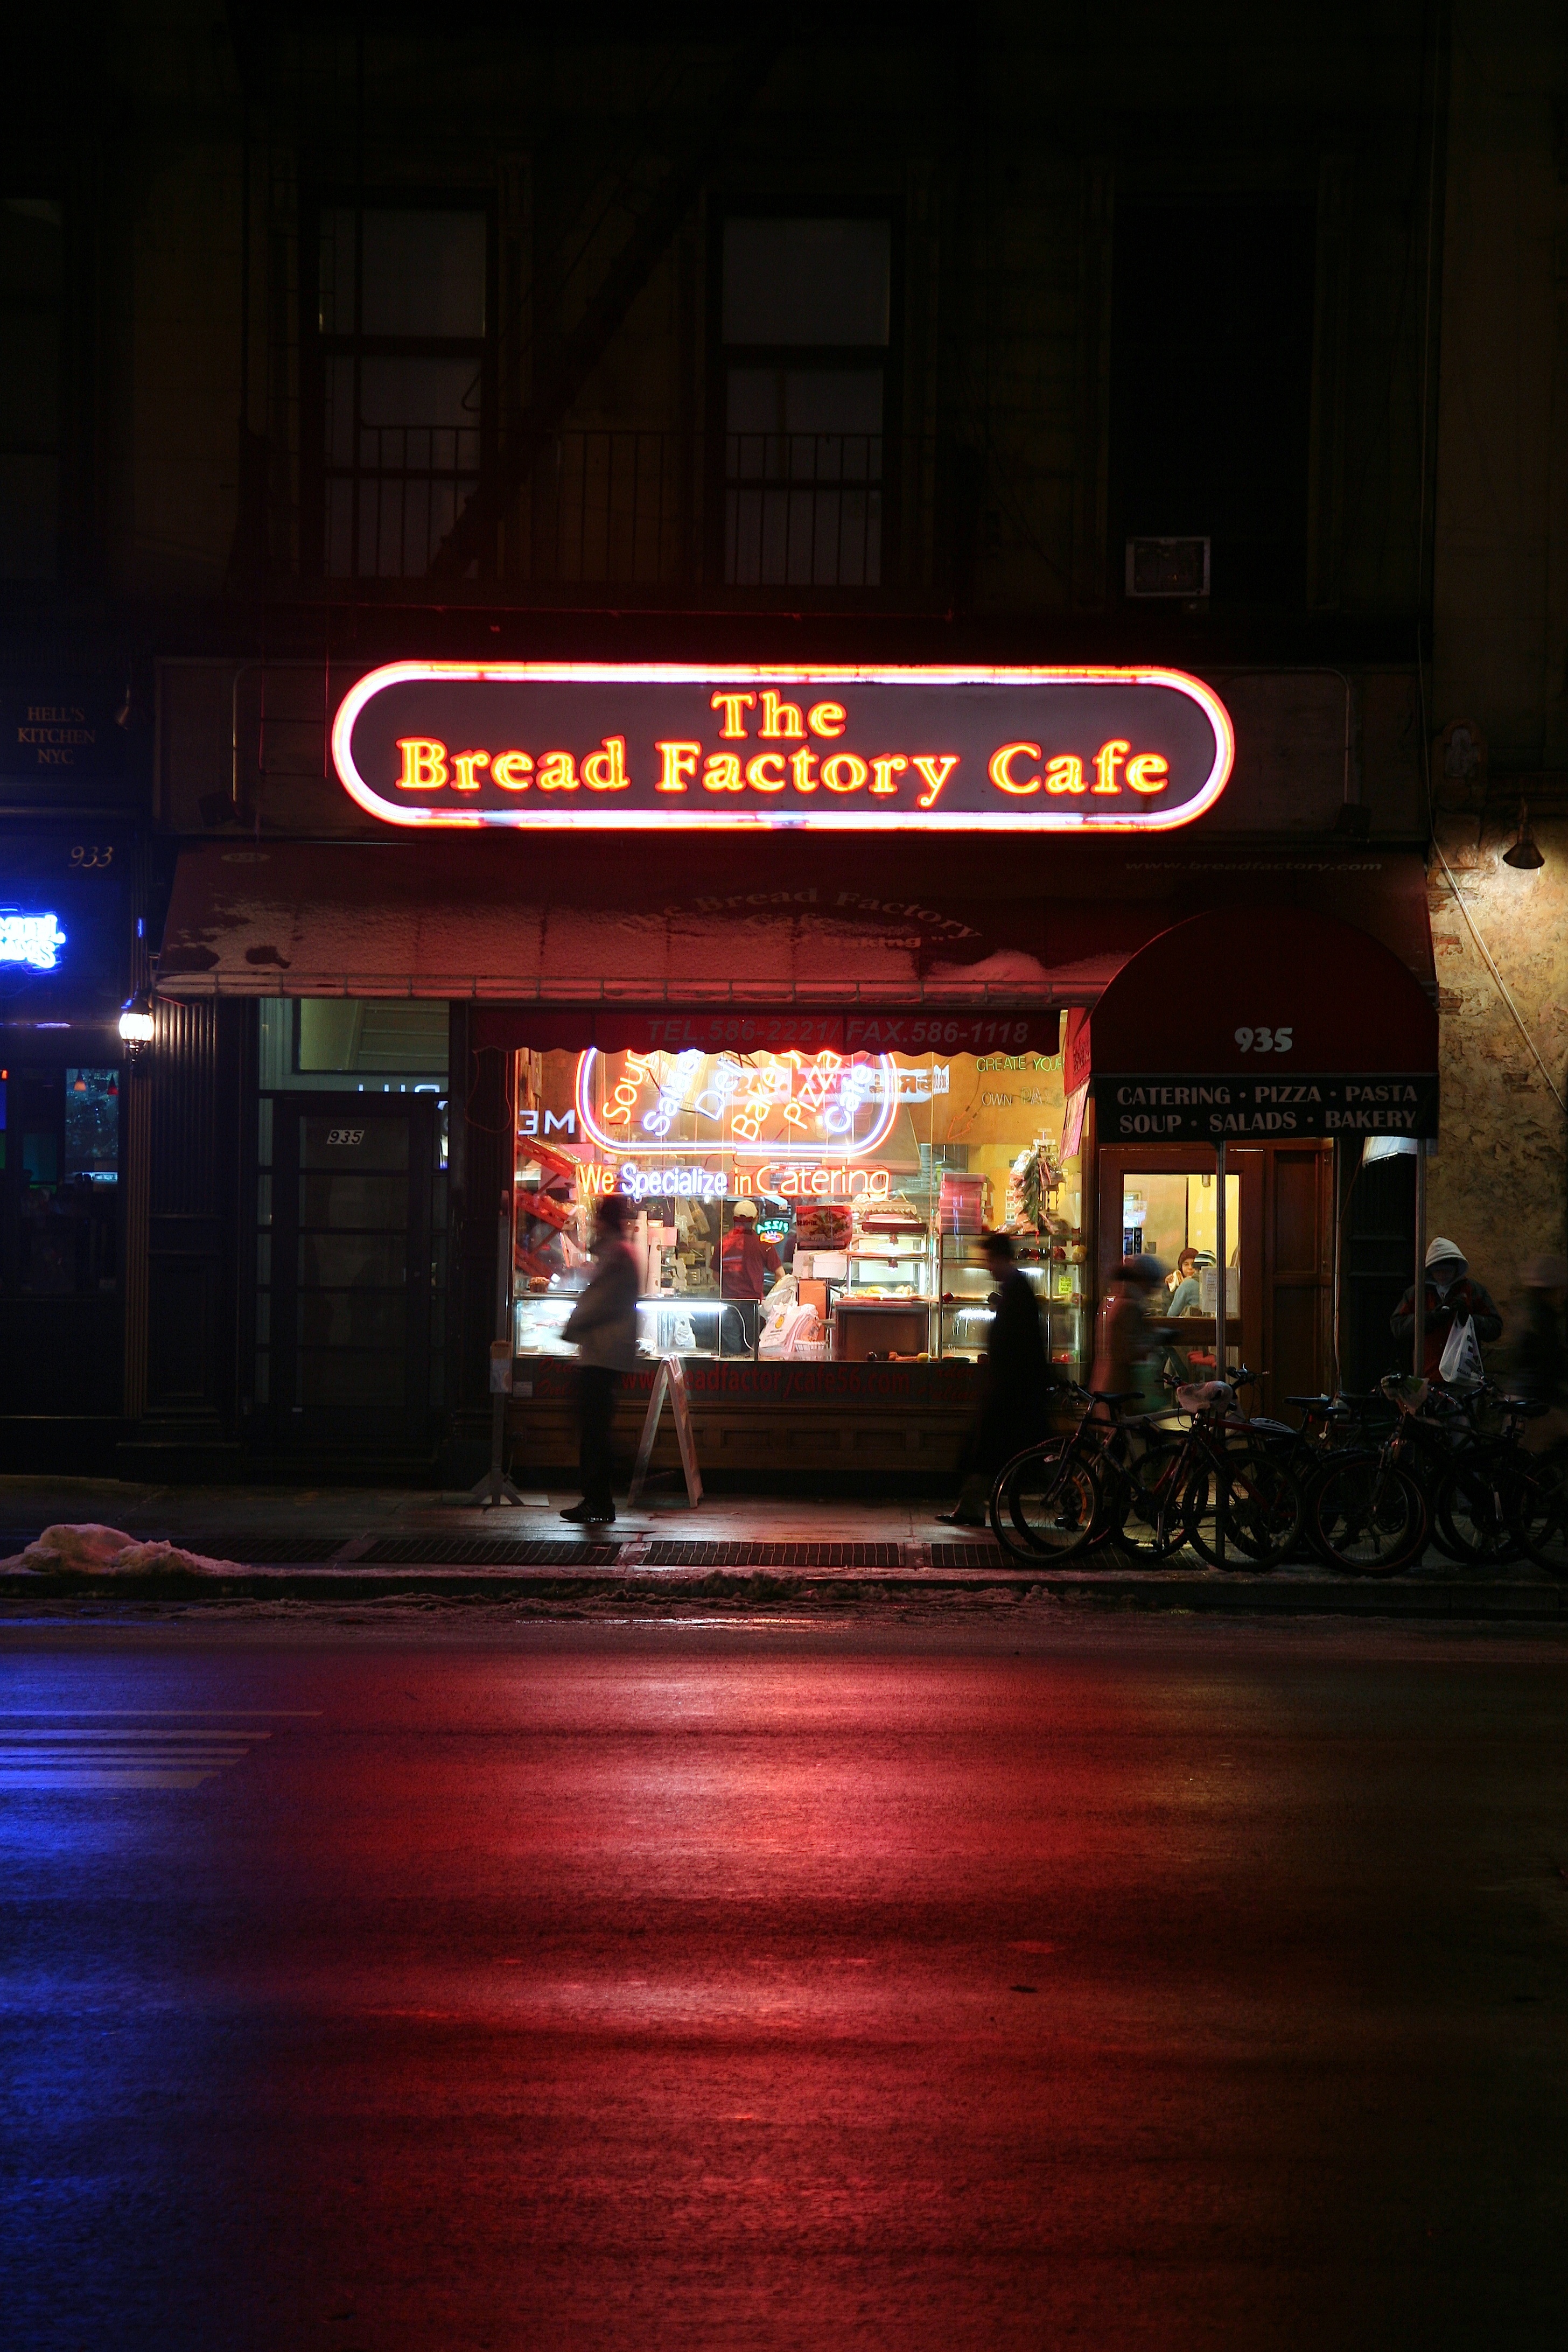
light, night, restaurant, bar, evening, signage, neon, neon sign, shape, display device